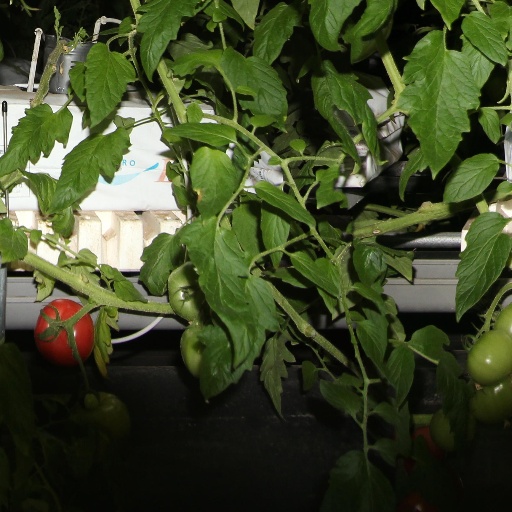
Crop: tomato